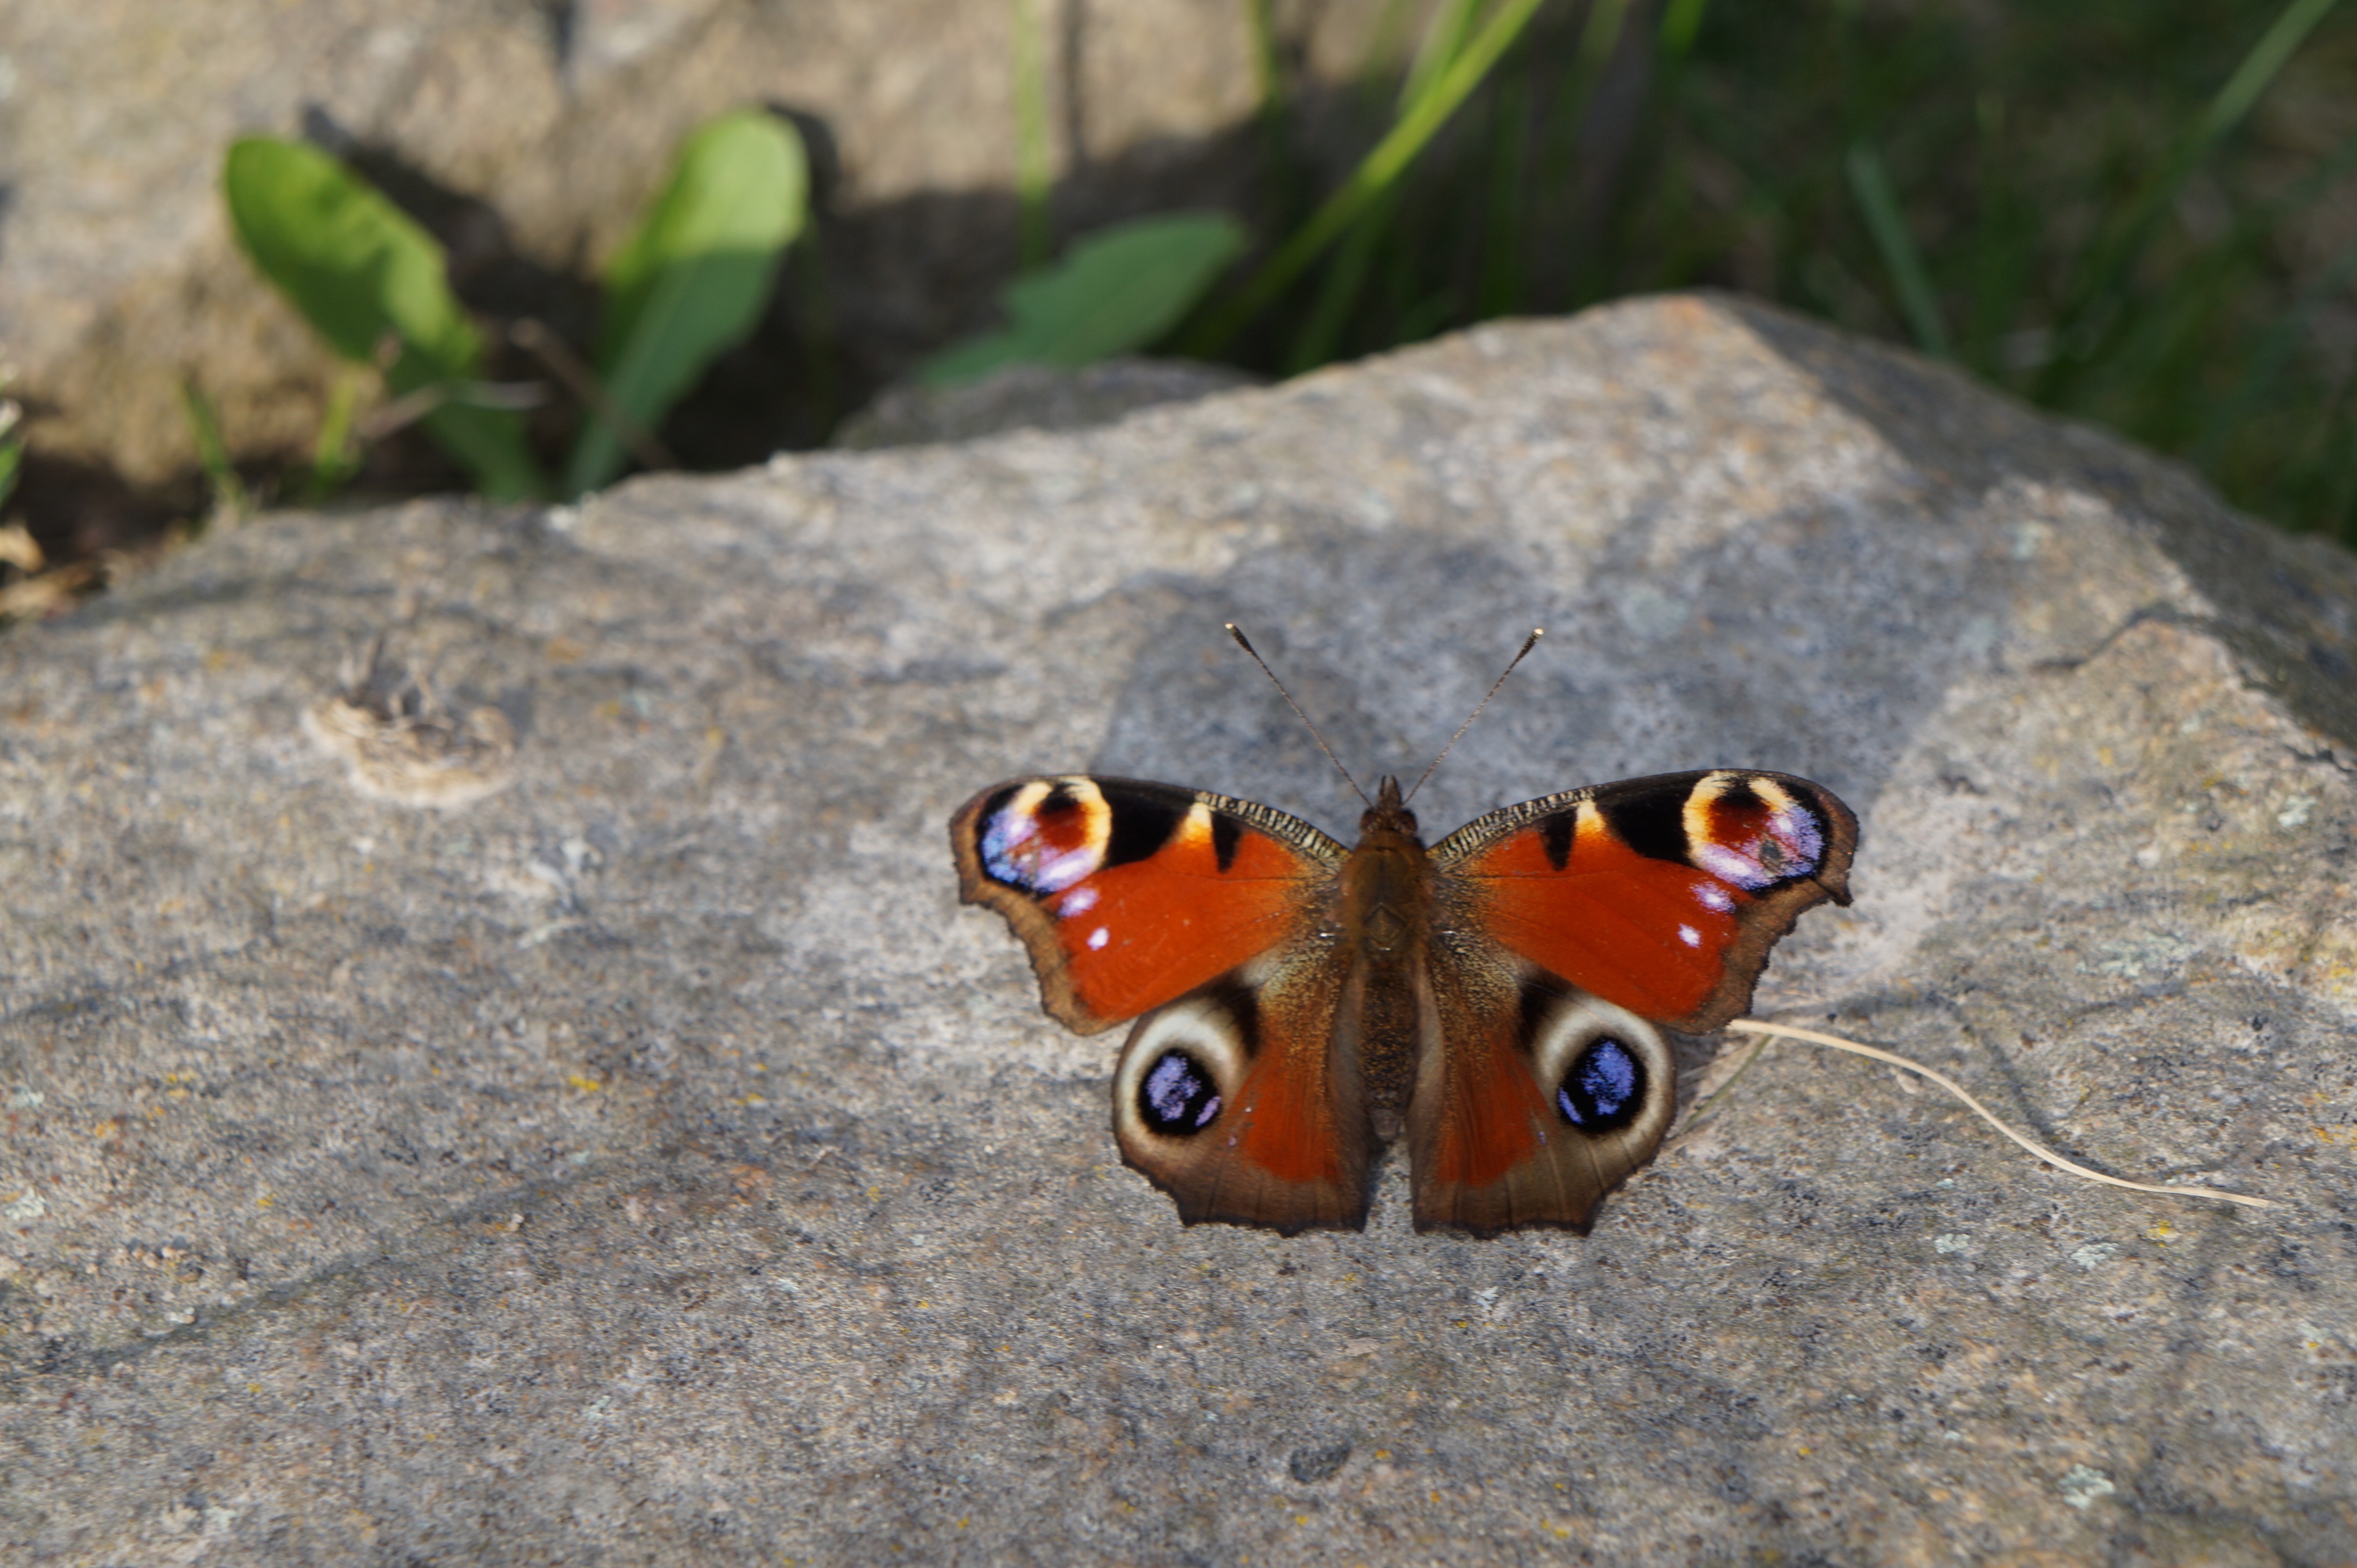
nature, wildlife, spring, insect, moth, butterfly, colorful, close, fauna, invertebrate, peacock, beautiful, macro photography, moths and butterflies, large butterfly